Nebula Awards Showcase 2004

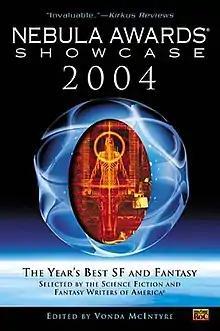
Cover of first edition

Nebula Awards Showcase 2004 is an anthology of award-winning science fiction short works edited by Vonda N. McIntyre. It was first published in trade paperback by Roc/New American Library in March 2004.